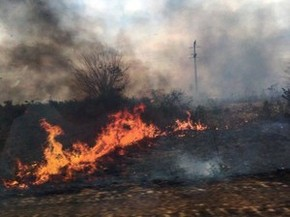
Fire: yes
Smoke: yes